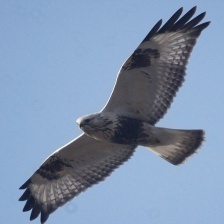
Species: ROUGH LEG BUZZARD
Scientific name: BUTEO LAGOPUS